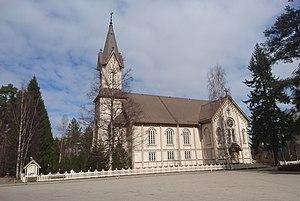
Cet article recense les églises évangéliques-luthériennes de Finlande.
L’église d'Hankasalmi est une église luthérienne située à Hankasalmi en Finlande.